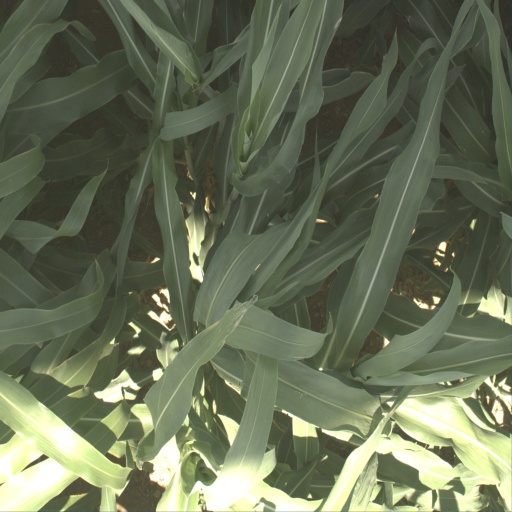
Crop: sorghum